Worf

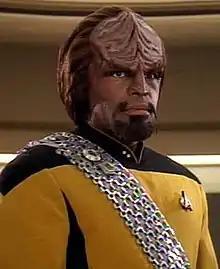
Worf as he appears during

Worf, son of Mogh is a fictional character in the "Star Trek" franchise, portrayed by actor Michael Dorn. He appears in the television series "" ("TNG"), seasons four through seven of "" ("DS9"), and the third and final season of "", as well as the feature films "Star Trek Generations" (1994), "" (1996), "" (1998), and "" (2002).